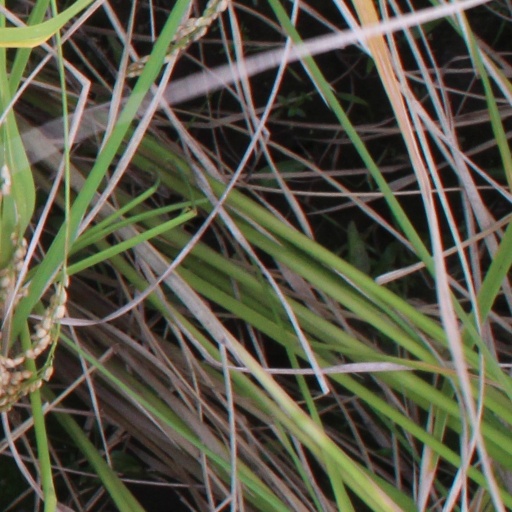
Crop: rice